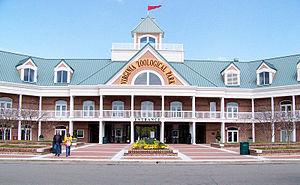
La Planète des singes est un roman de science-fiction publié en janvier 1963 par l'écrivain français Pierre Boulle. Succès commercial, il est rapidement traduit dans de nombreuses langues.